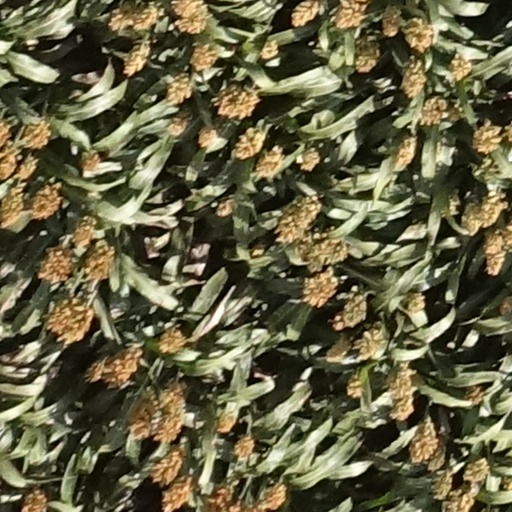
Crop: sorghum